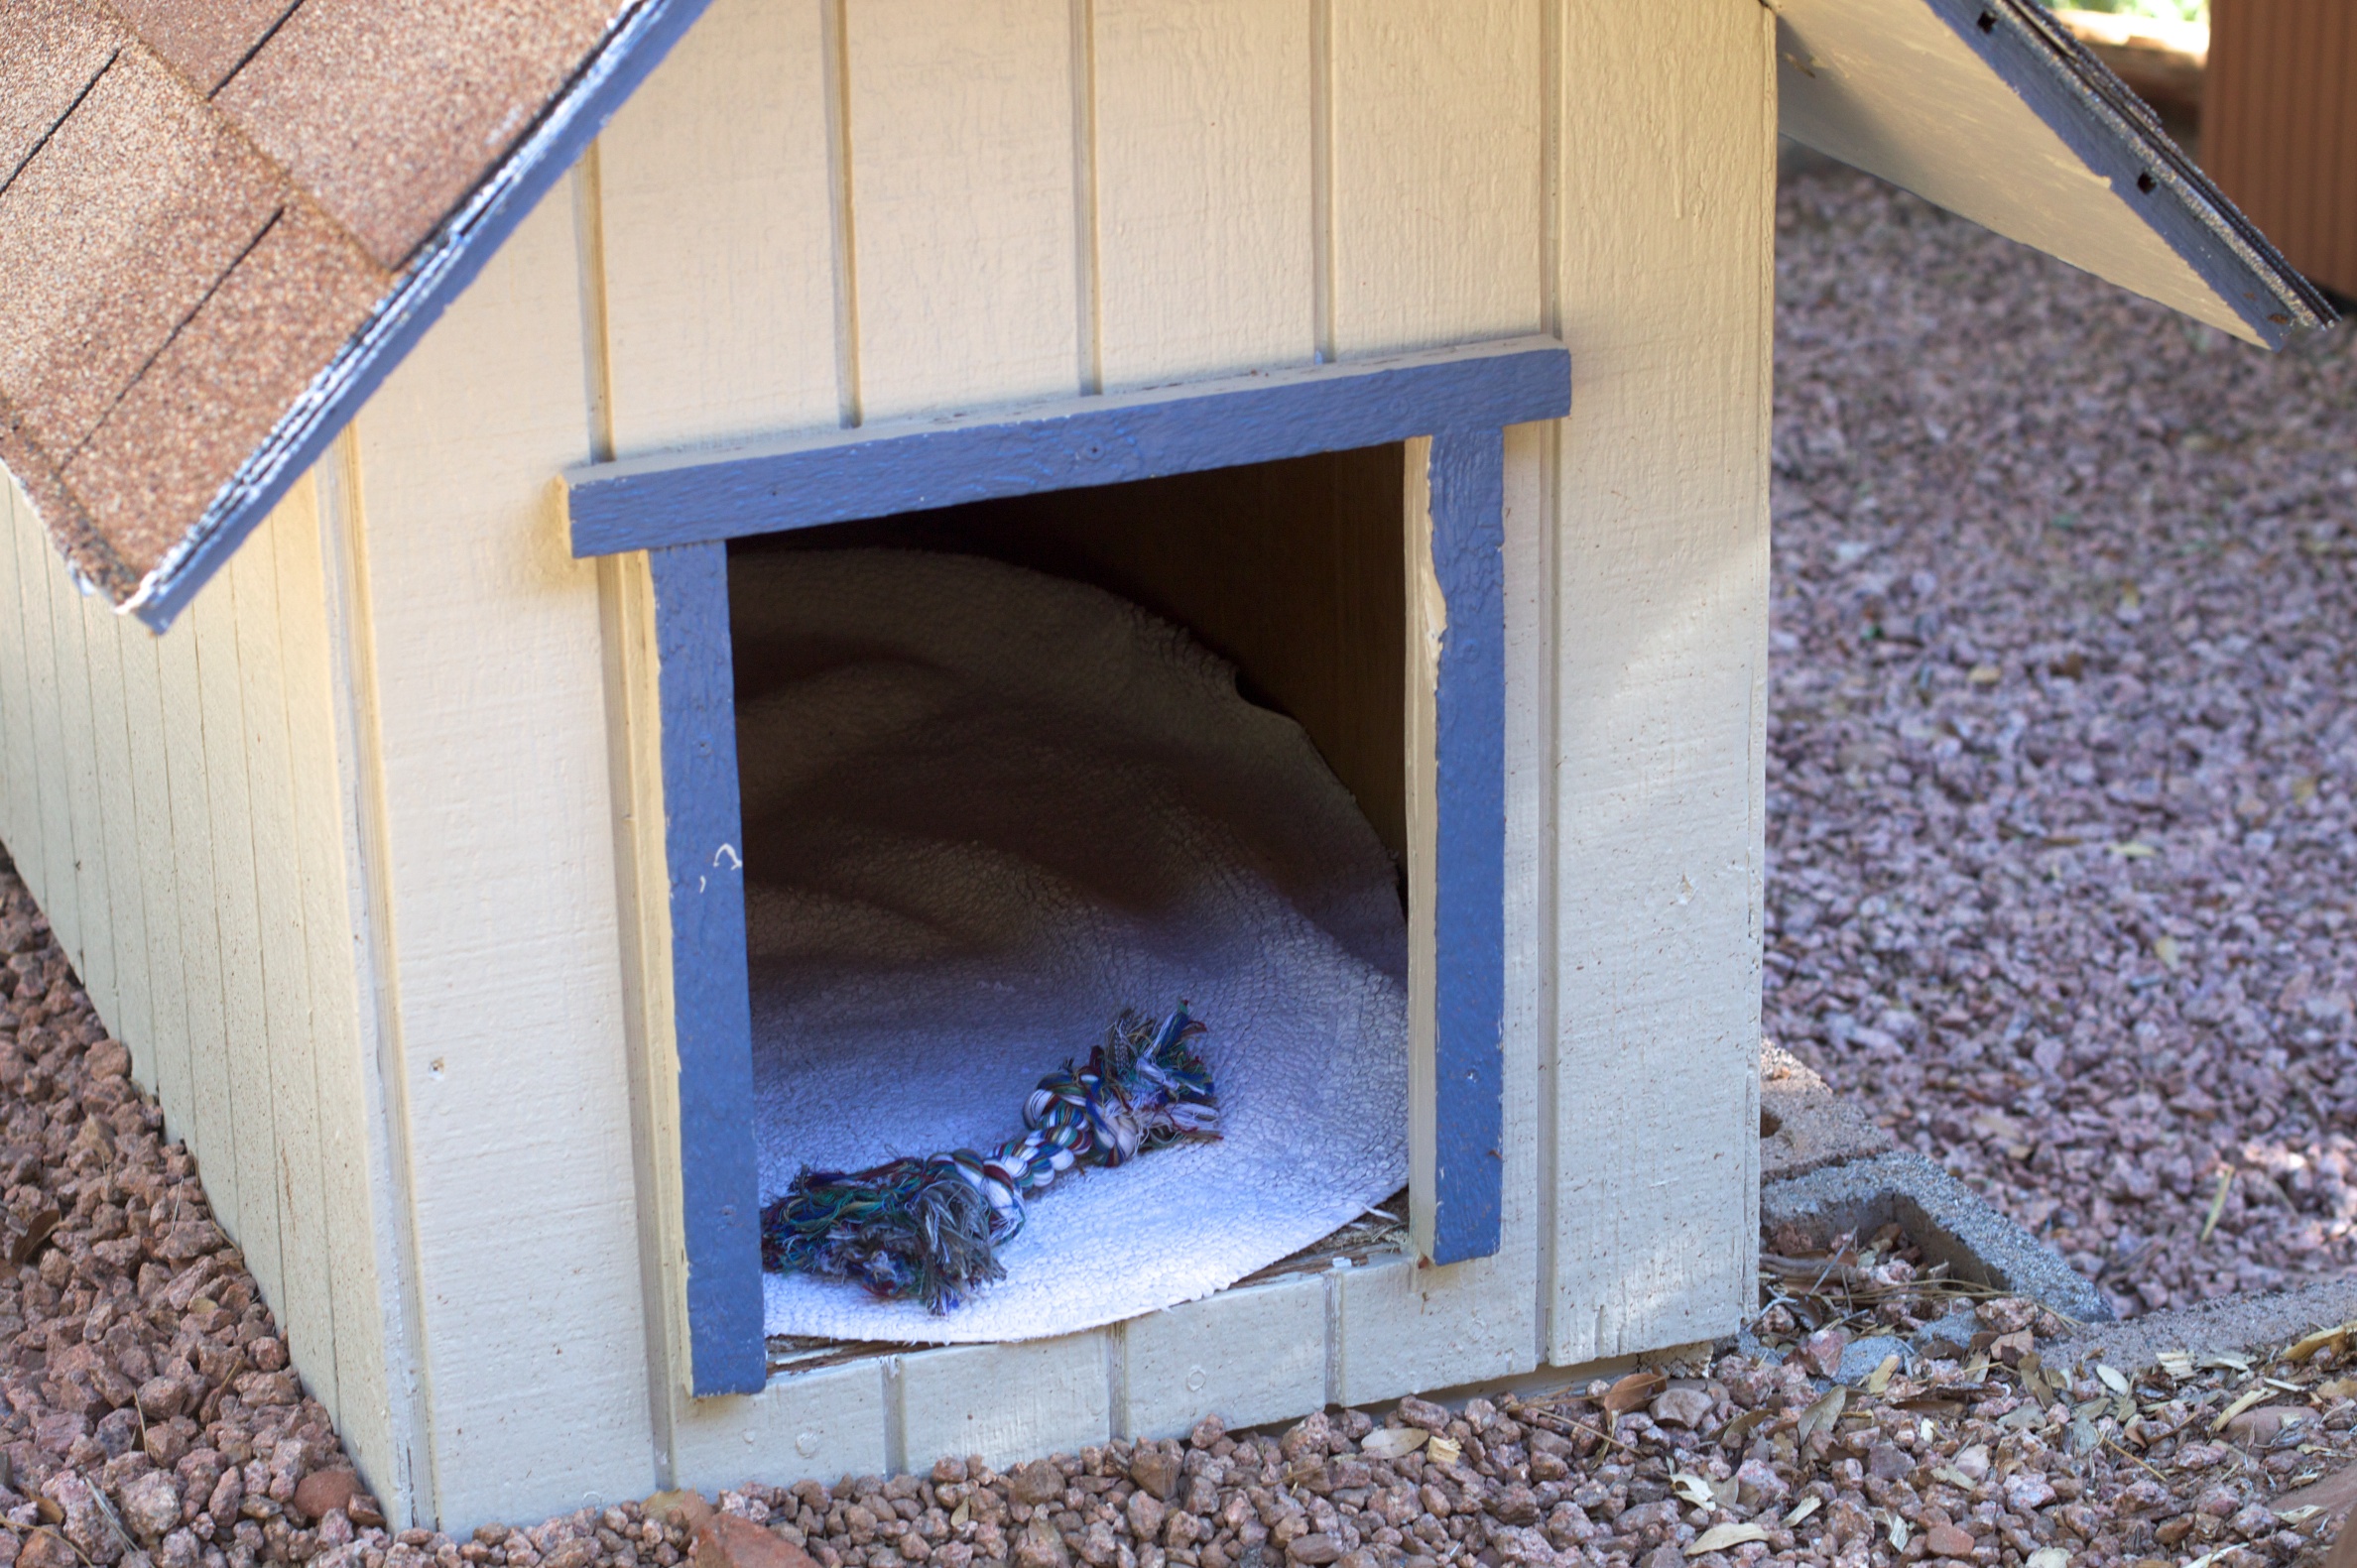
wood, hearth, masonry oven